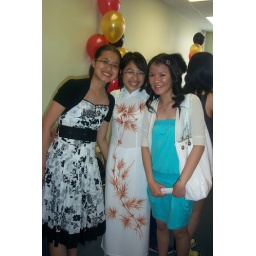
'You're beautiful. It's true'  These are Geraldine in black dress and Emelia in blue dress and they are Malay-Chinese